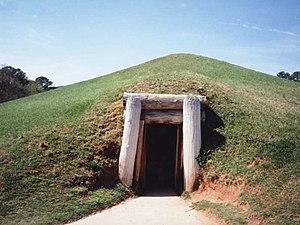
La Géorgie est un État du Sud des États-Unis, bordé à l'ouest par l'Alabama, au nord par le Tennessee et la Caroline du Nord, à l'est par la Caroline du Sud et l'océan Atlantique et au sud par la Floride. Sa capitale est Atlanta.